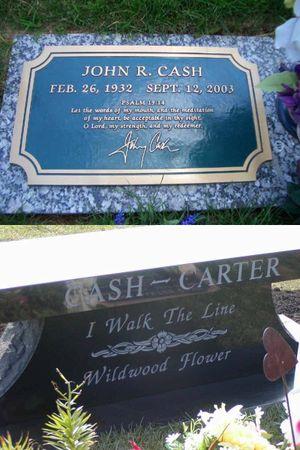
Johnny Cash est un chanteur, acteur, guitariste et auteur-compositeur de musique country américain. Il a également pratiqué les styles rock 'n' roll, rockabilly, blues, folk ou encore gospel.